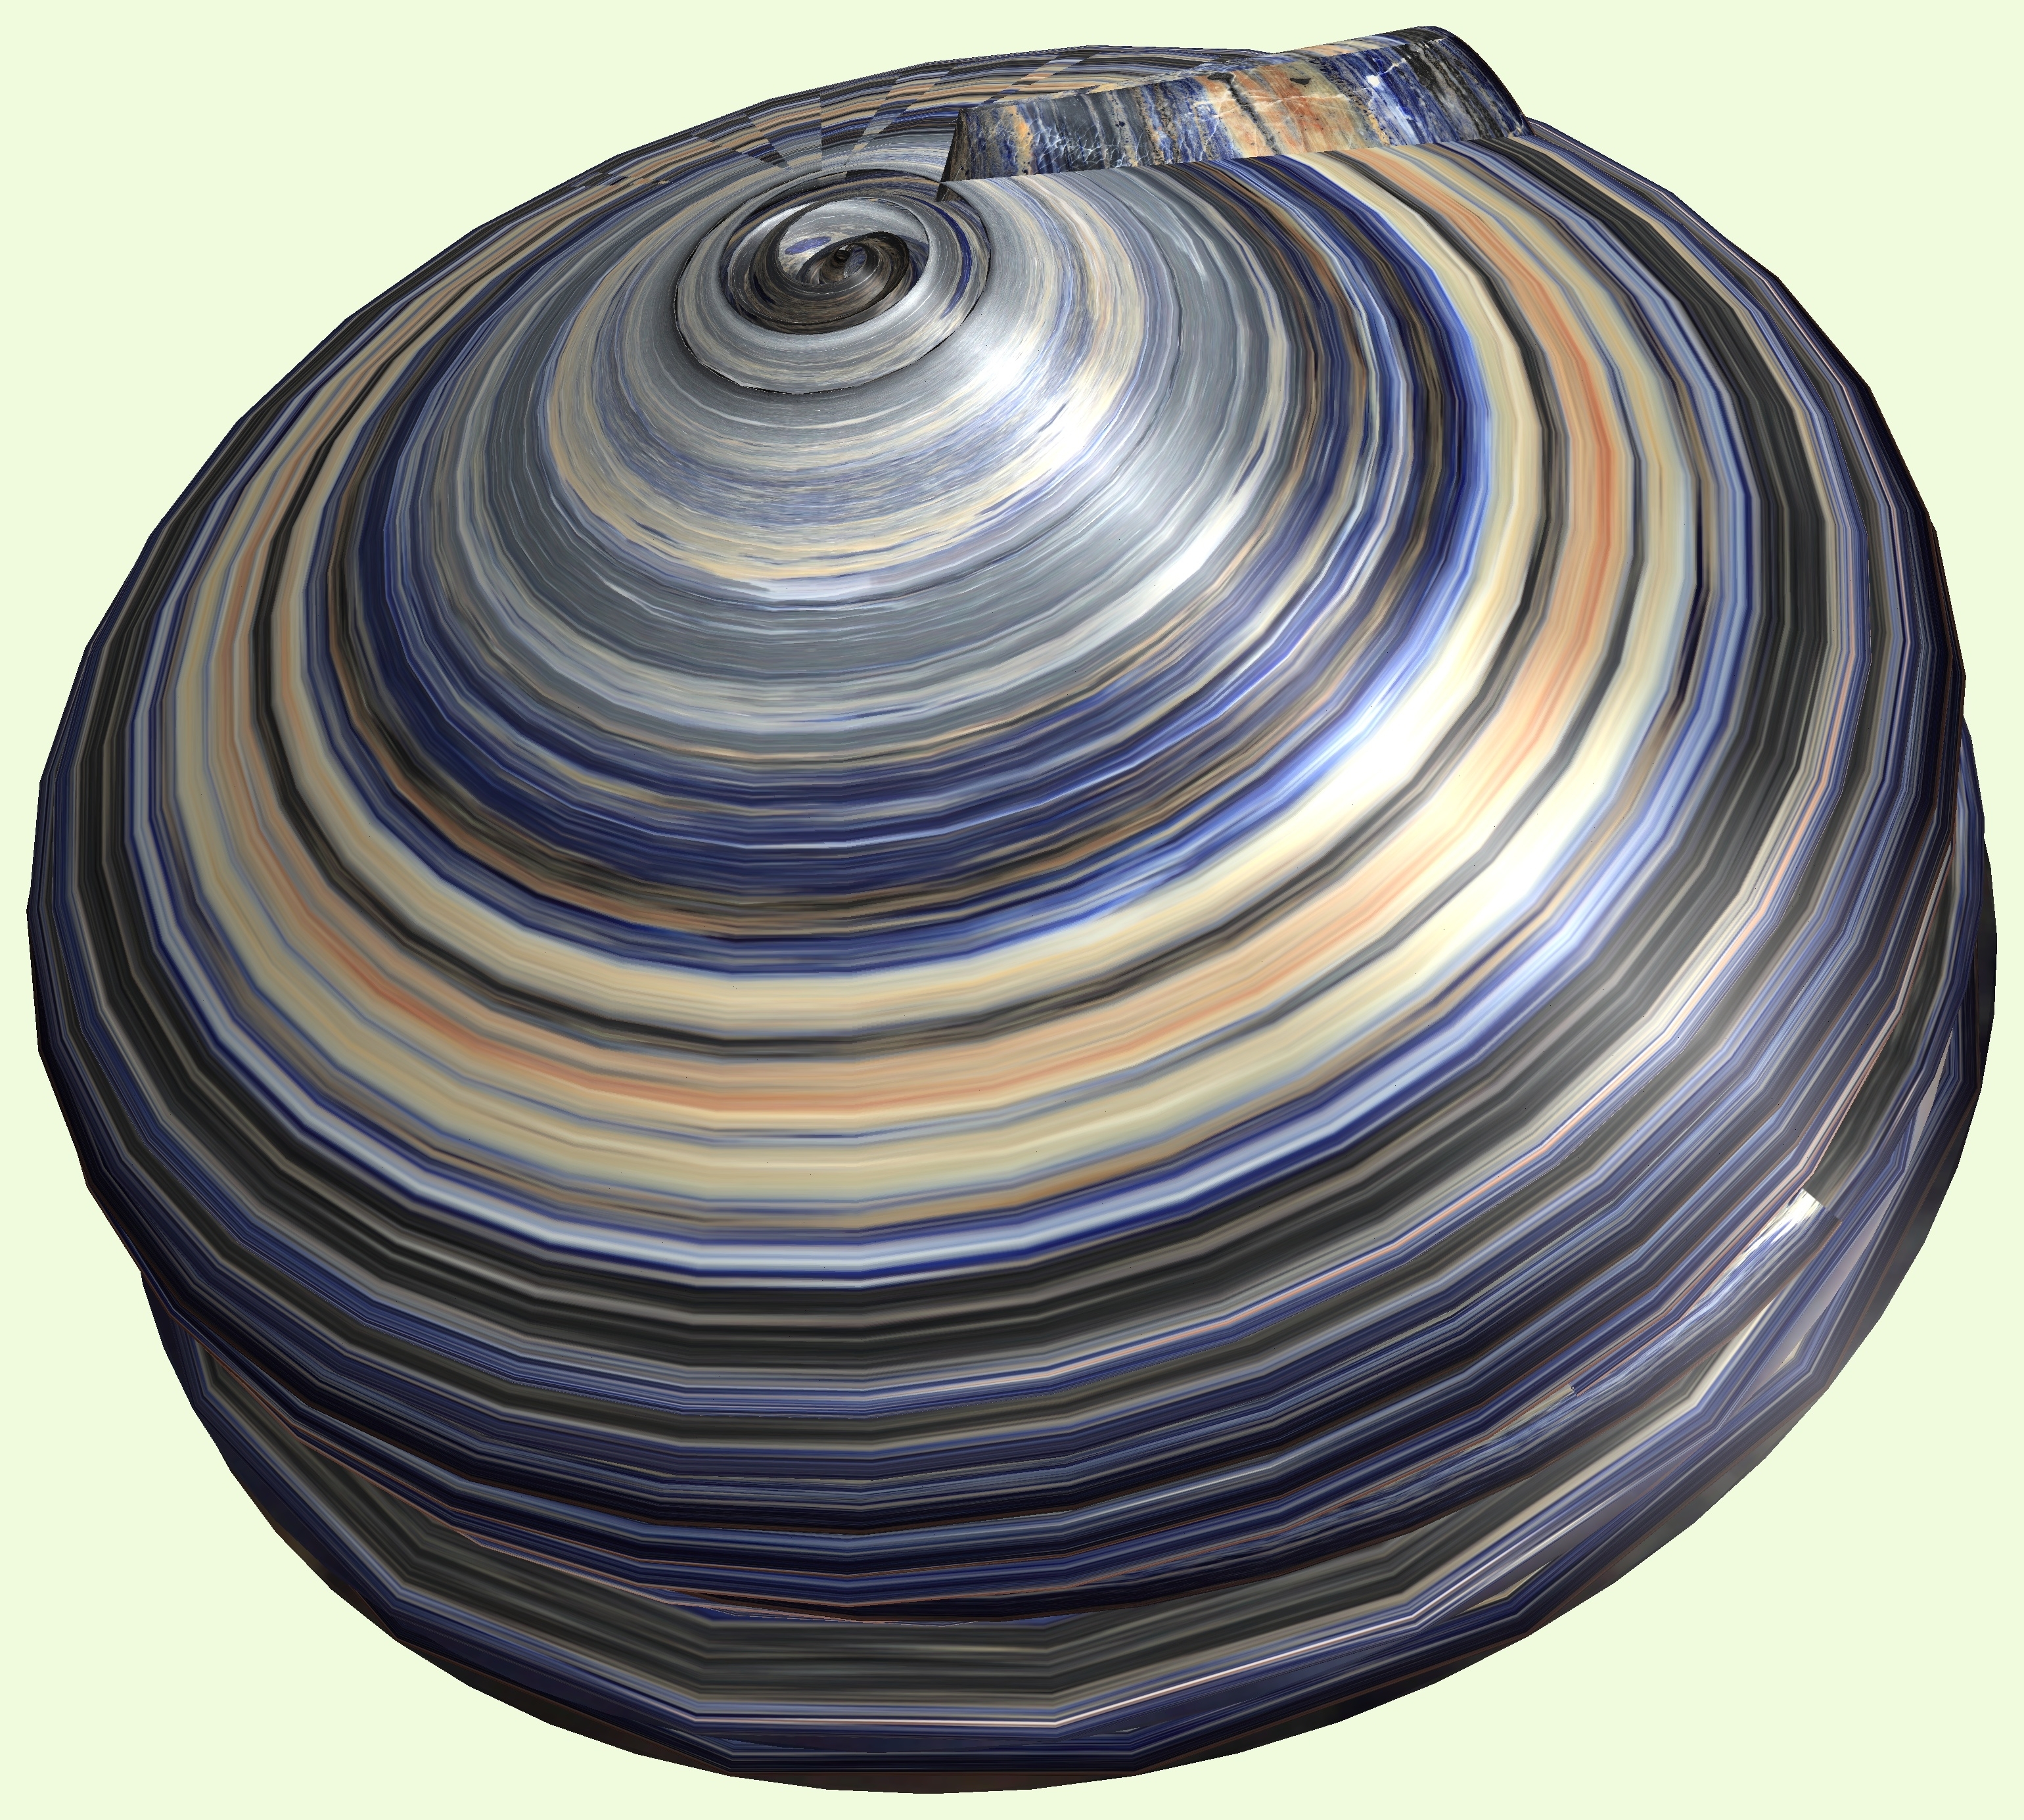
structure, wheel, texture, spiral, cup, pattern, plate, circle, figure, design, symmetry, 3d, graphic, shape, mathematica, cg, parametricplot3d, code, program, algorithm, abstruct, mapping, dishware, man made object